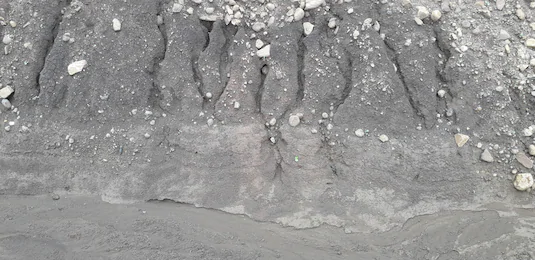
Soil type: Alluvial soil